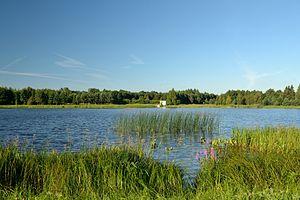
Kaunissaare est un village situé dans la Commune de Anija du Comté de Harju en Estonie.
La Jägala, parfois appelé fleuve Kehra, est un fleuve du nord de l'Estonie.